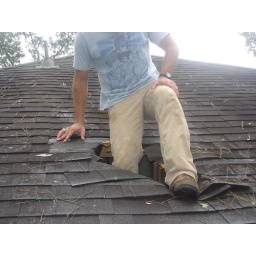
Uncle Kent standing in our hole on the roof from Hurricane Ike